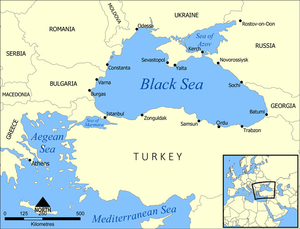
Sortehavet
Kort over Sortehavet
Sortehavet er et ca. 450.000 km² stort indhav mellem Europa og Lilleasien. Det er 1.154 km langt, 610 km på det bredeste sted, og op til 2.250 m dybt. Sortehavet er forbundet med Middelhavet via Bosporusstrædet, Marmarahavet og Dardanellerne, og med det Azovske Hav gennem Kerč’-strædet.